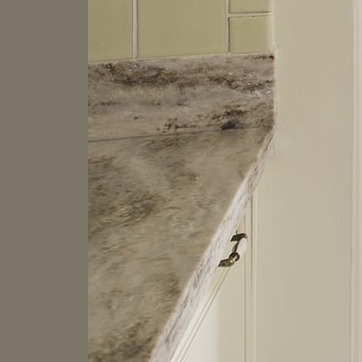
Material: polishedstone